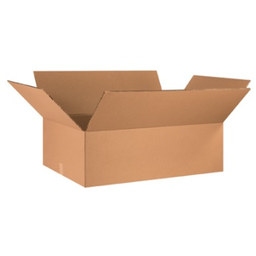
Label: cardboard